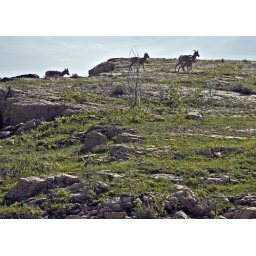
These guys were following the traditional trail, from the mountain across the road to the hills above Many Glacier Lodge.